Frameshift mutation

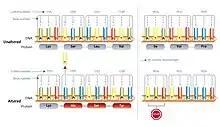
A deletion mutation alters every codon following it, and can make protein synthesis stop prematurely by forming a stop codon.

Sanger sequencing and pyrosequencing are two methods that have been used to detect frameshift mutations, however, it is likely that data generated will not be of the highest quality. Even still, 1.96 million indels have been identified through Sanger sequencing that do not overlap with other databases. When a frameshift mutation is observed it is compared against the Human Genome Mutation Database (HGMD) to determine if the mutation has a damaging effect. This is done by looking at four features. First, the ratio between the affected and conserved DNA, second the location of the mutation relative to the transcript, third the ratio of conserved and affected amino acids and finally the distance of the indel to the end of the exon.